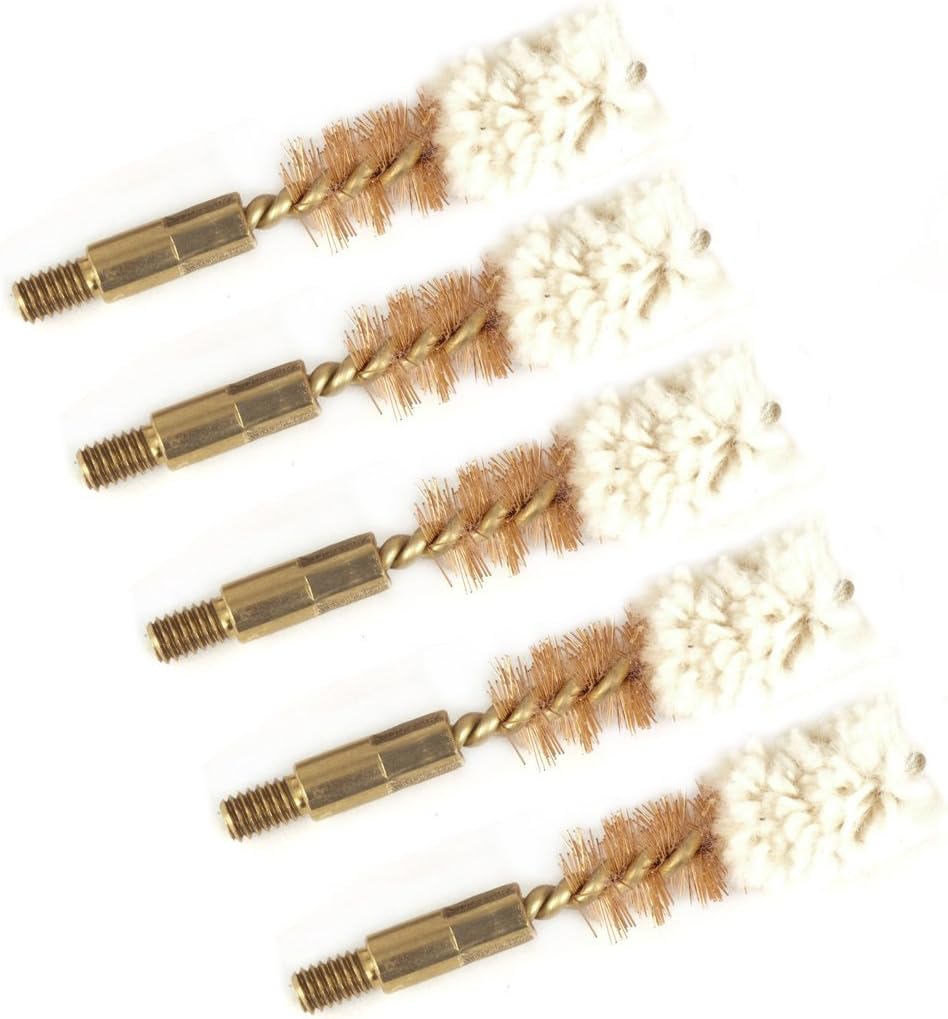
Otis FG-338-IDT-5 B .38 Caliber Mongoose Brush (5-Pack)
Category: Sports & Outdoors
Five Pack.38 Caliber Mongoose Dual Technology Brush is a brush and swab combo that is aggressive, fast, agile, clever and has a great tolerance. The Mongoose allows you to clean quicker from Breech-to-Muzzle. By using a brush and swab in one step, even limited breech firearms can be cleaned with ease. This is a quick brush and swab combo for in the field, in a pinch and includes Tufcor proprietary core wire. Now you can spend more time shooting and less time cleaning. This cleaning accessory makes a great gift for the hunter or sport shooter in your life.
Features: Aggressive, fast, agile, clever and has a great tolerance | Clean quicker from Breech-to-Muzzle | Brush and swab in one step | Use in the field, in a pinch | Tufcor proprietary core wire